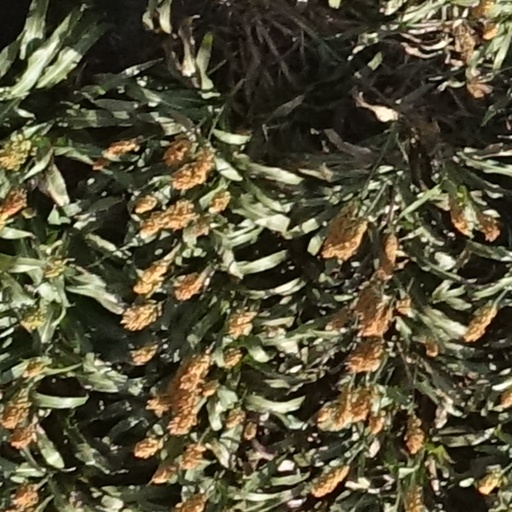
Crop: sorghum